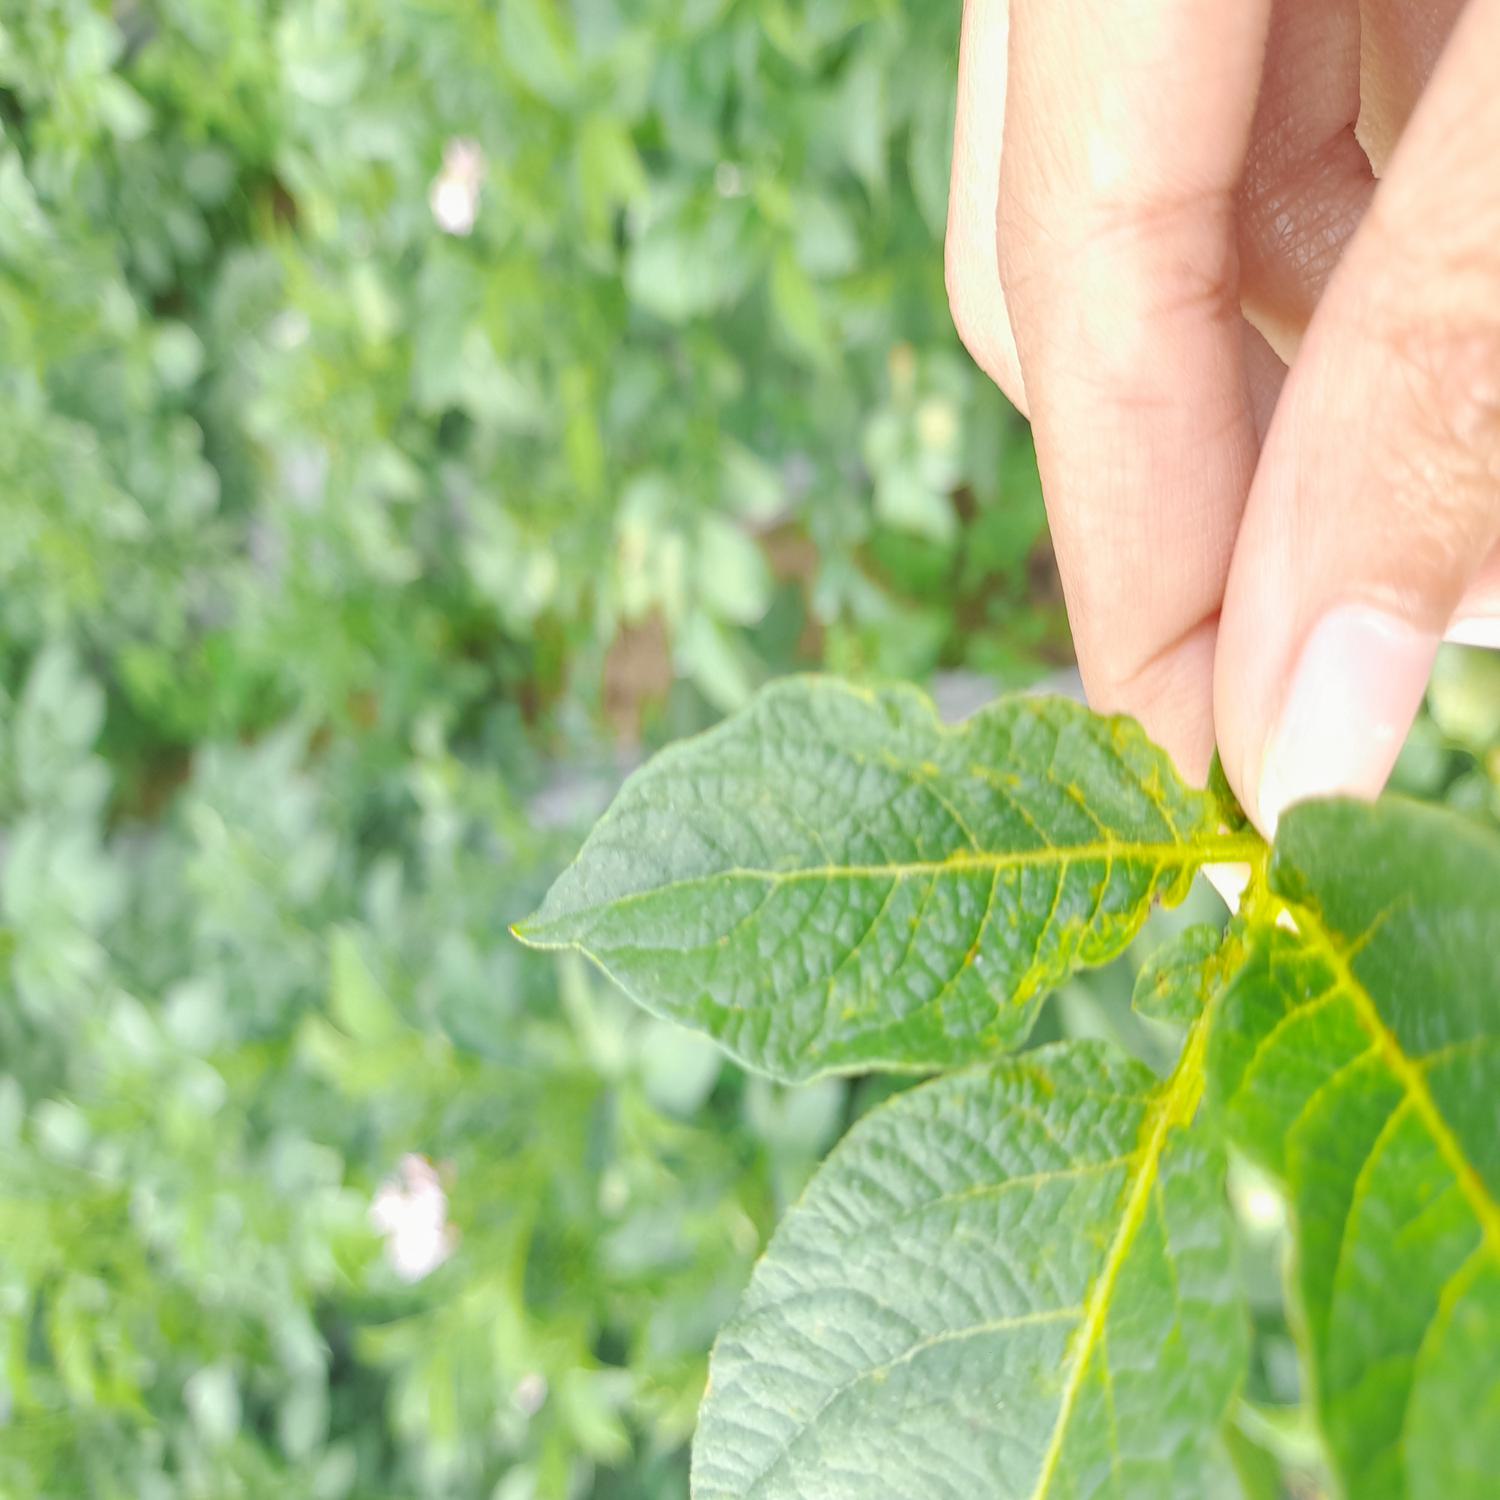
Label: Virus